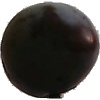
Label: Plum 3